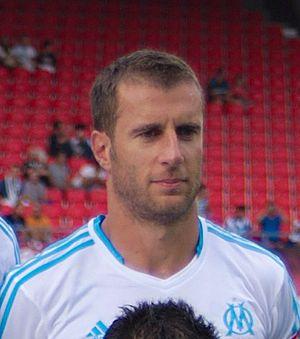
Benoît Cheyrou en 2013
Benoît Cheyrou, né le 3 mai 1981 à Suresnes dans le département des Hauts-de-Seine, est un ancien footballeur français à la retraite qui évoluait au poste de milieu de terrain. Il est le frère cadet de Bruno Cheyrou.